Enterprise (train service)

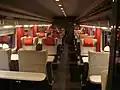
The interior of a First Plus carriage, built to a similar design and specification as Eurostar's rolling stock

Each push-pull trainset consists of seven coaches and a 201 Class locomotive. The 28 carriages were delivered as four sets of seven but entered service as three sets of eight, with two locomotives from each operator. The coaches were manufactured by De Dietrich Ferroviaire, while the locomotives are from GM-EMD; ownership of the rolling stock is shared between both operators, with carriage maintenance by NIR and locomotives maintained by IÉ. The coaching stock is based on the Class 373 Eurostar stock, with the interiors identical to the pre-overhaul Eurostar interior. The Eurostar stock is articulated and permanently coupled, while the Enterprise is ordinary coaching stock.